Imperial House of Japan

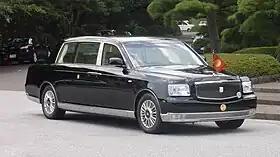
Imperial official vehicle, Toyota Century Royal "Empress 1".

The Imperial House of Japan today is limited to the agnatic descendants of Emperor Taishō. Emperor Taishō was the only son of Emperor Meiji, who was the sole surviving son of Emperor Kōmei. Emperor Kōmei had likewise been the only surviving biological son of Emperor Kōkaku. As a result, the present Imperial House also descends solely from Emperor Kōkaku through an unbroken line of only sons, each being the sole surviving male heir of his predecessor. Even when tracing the lineage further back to Emperor Higashiyama, all other biological branches have either become extinct or were severed from the Imperial Family due to adoption into other noble houses, such as the Takatsukasa. Thus, since the late eighteenth century, the Japanese imperial succession has been sustained by an exceptionally narrow and fragile line of descent.